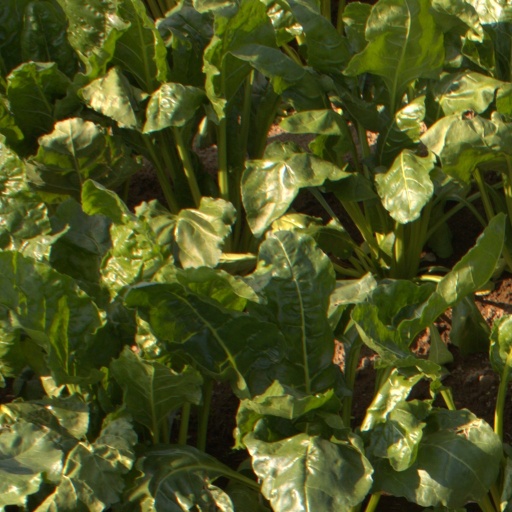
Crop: sugar beet